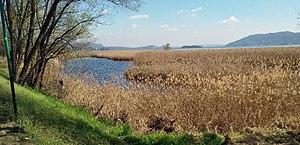
La Réserve naturelle Fondo Toce est une réserve naturelle fondée en 1990 dans la commune de Verbania et prend le nom de la rivière Toce.